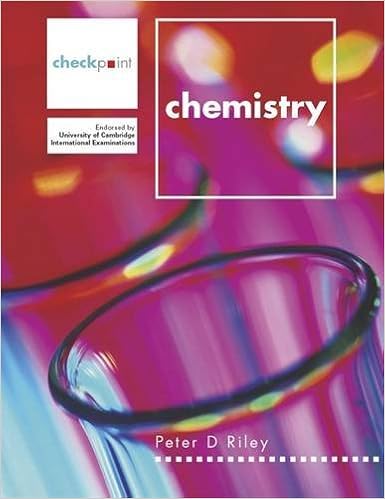
Checkpoint Chemistry Pupil's Book (Checkpoint Science)
Category: Books
About the Author Peter D Riley is the author of a wide range of science titles for children and was the winner of the TES Schoolbook Award in 2000.
Features: Chapters are presented in the same order as topics in the Checkpoint Chemistry Scheme of Work; Chapters 1-5 are for Year 1, Chapters 6-10 for Year 2 and Chapters 11-15 for Year 3. The clear text and colourful illustrations and photographs fully explain the concepts and encourage background reading. Boxed sections are used to show how scientific ideas have developed over time and how they are applied in today's world. Questions throughout encourage pupils to extract relevant information from text and think more deeply about the topics. 'For discussion' boxes are designed specially to stimulate class or group discussions and can be used in work on science and citizenship. The extensive glossary contains all key syllabus words for chemistry and helps to build pupils' scientific vocabulary. The accompanying Teacher's Resource Book provides full support, including details of practical work, answers to all questions in the Pupil's Book and suggestions for the use of ICT.